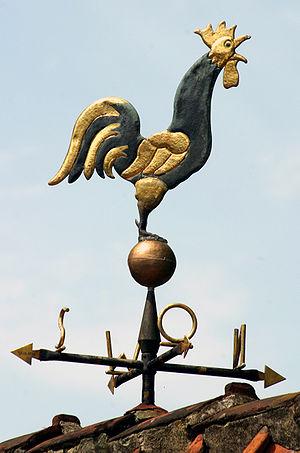
Une girouette est un dispositif généralement métallique, la plupart du temps installé sur un toit, constitué d'un élément rotatif monté sur un axe vertical fixe. Sa fonction est de montrer la provenance du vent ainsi que, contrairement à la manche à air, son origine cardinale.